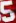
Number: 5